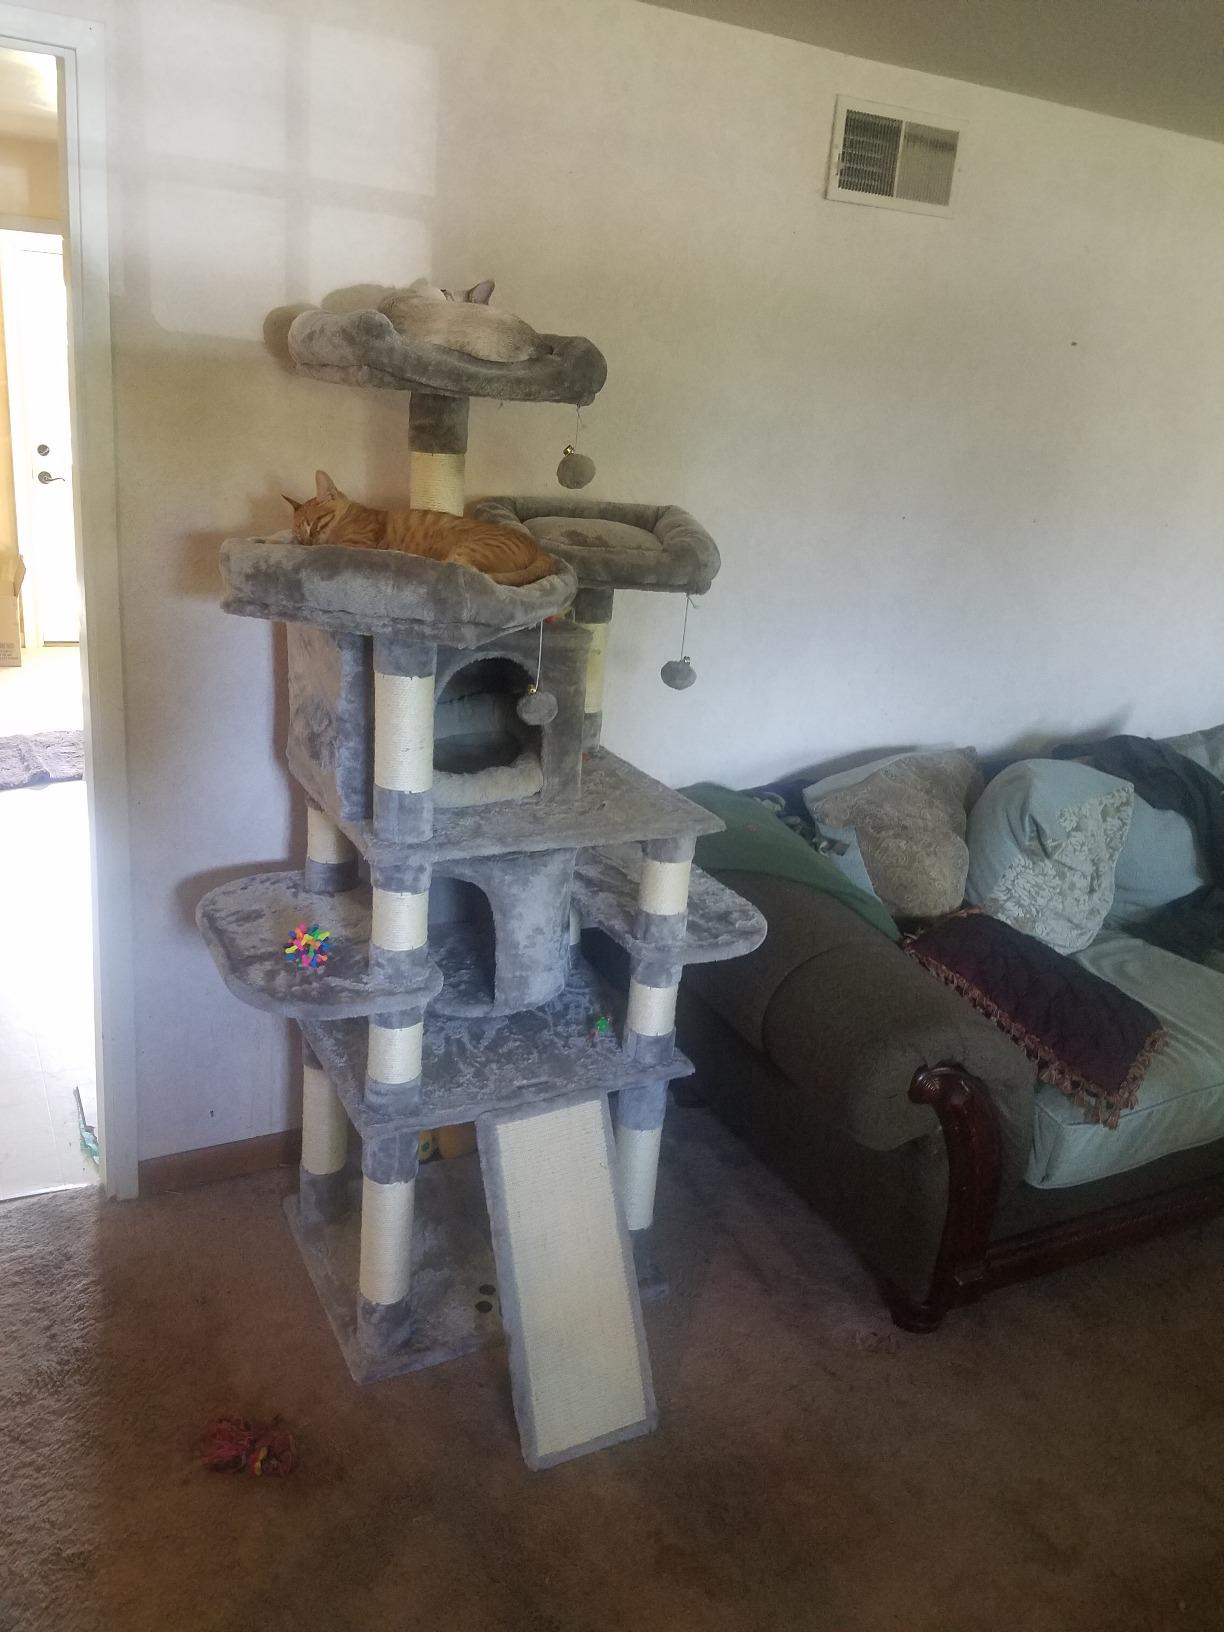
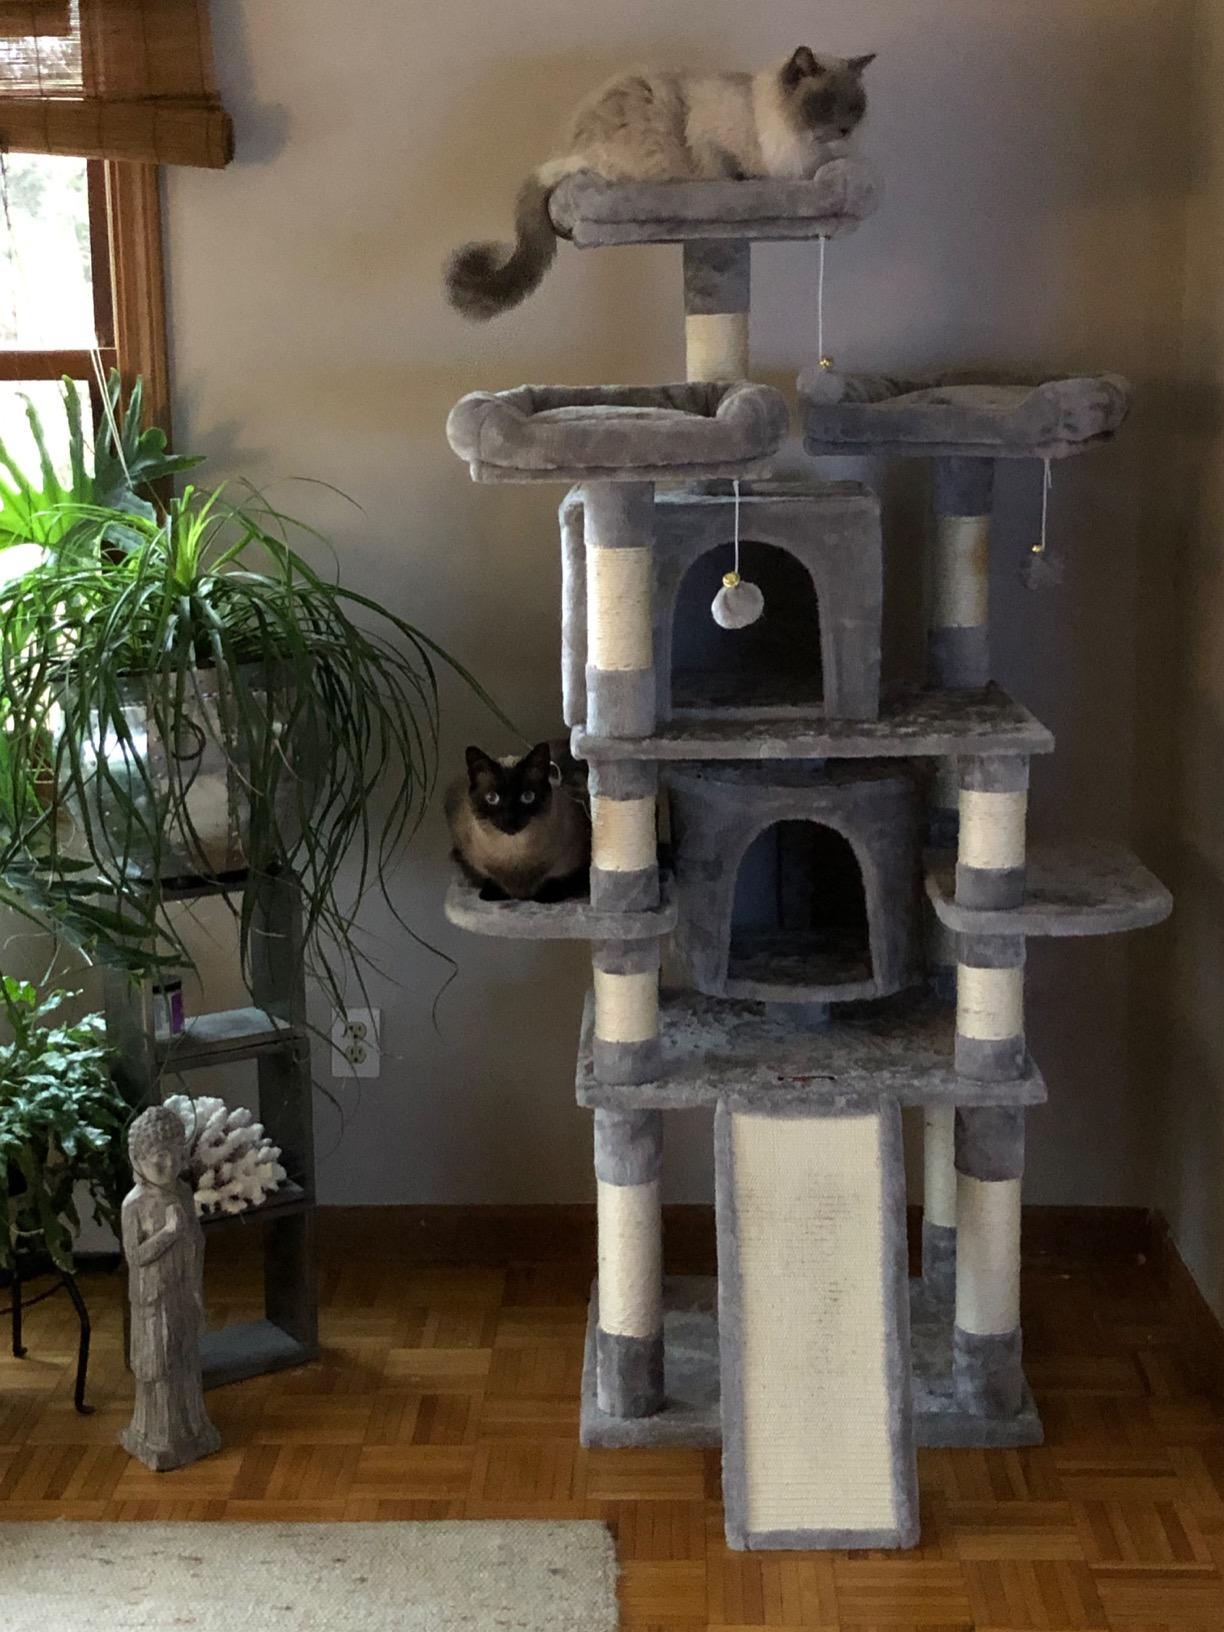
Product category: items_cat tree
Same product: yes